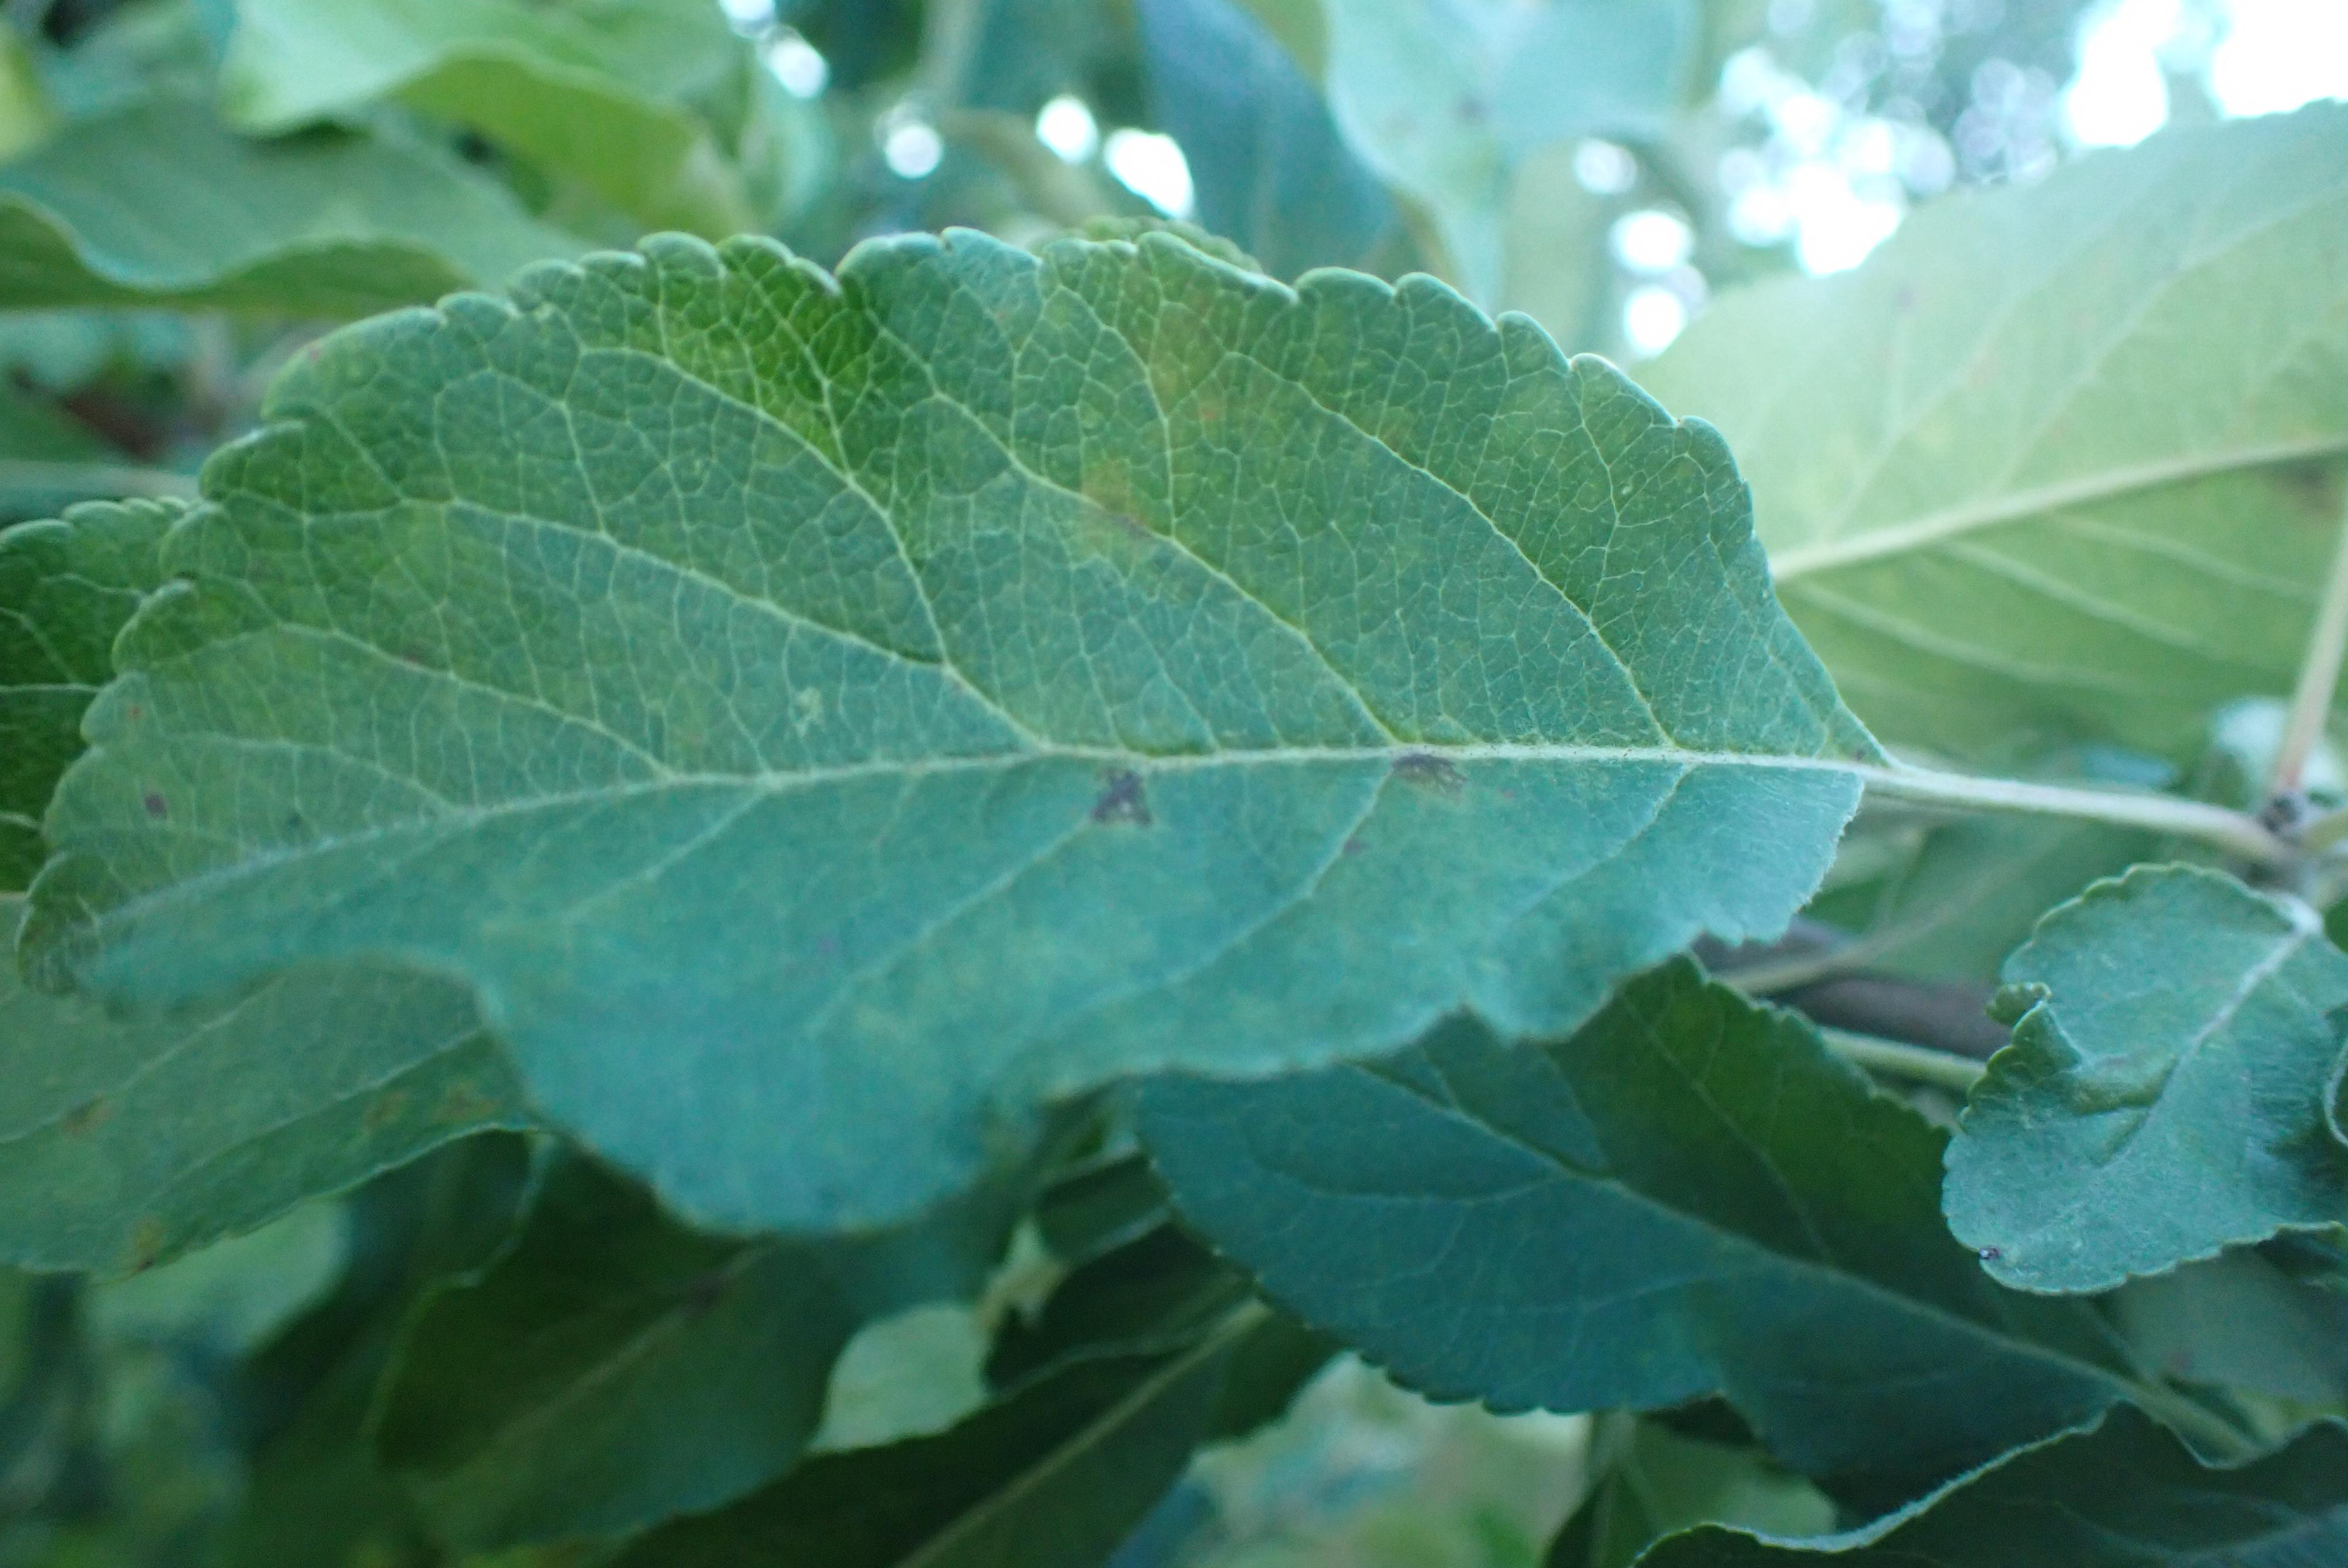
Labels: scab